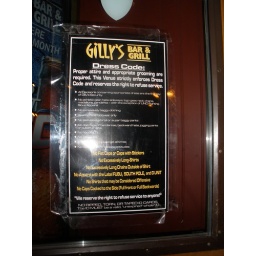
Most racist dress code I've seen to date. I think Allison might still have the sign in her purse.